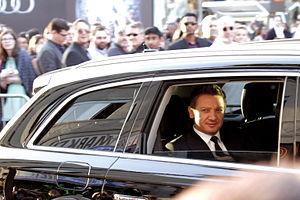
Jeremy Renner [ˈd͡ʒɛɹmi ˈɹɛnɚ], né le 7 janvier 1971 à Modesto, est un acteur, producteur et chanteur américain.